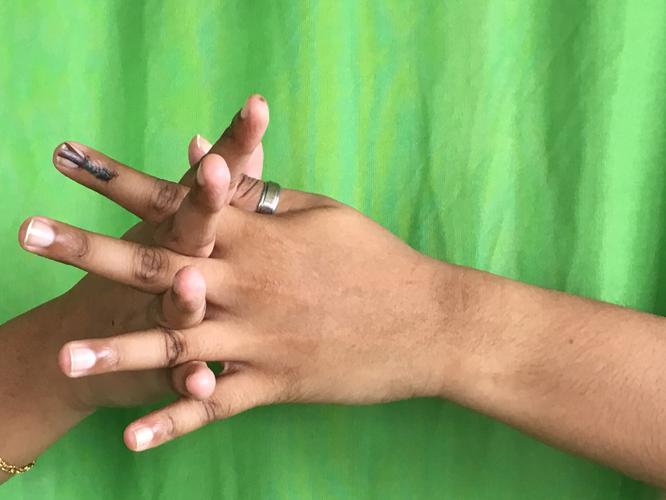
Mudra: Karkatta
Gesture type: double_hand